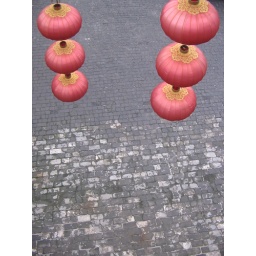
Xi'an, China; Some red lanterns hanging over the wall around the city; Daniel Konold, Spring 2006